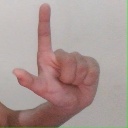
अक्षर: ल